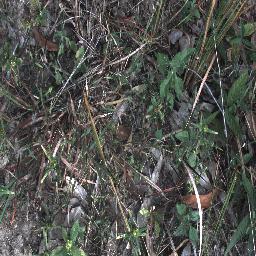
Label: negative